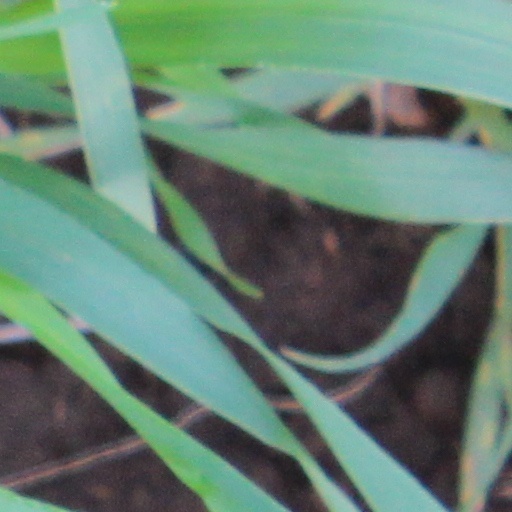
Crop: wheat